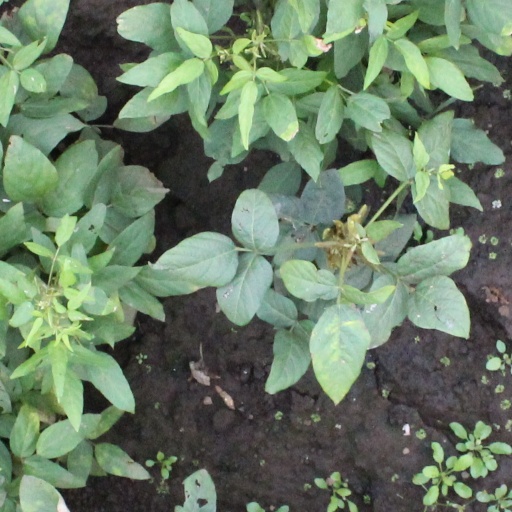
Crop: soybean